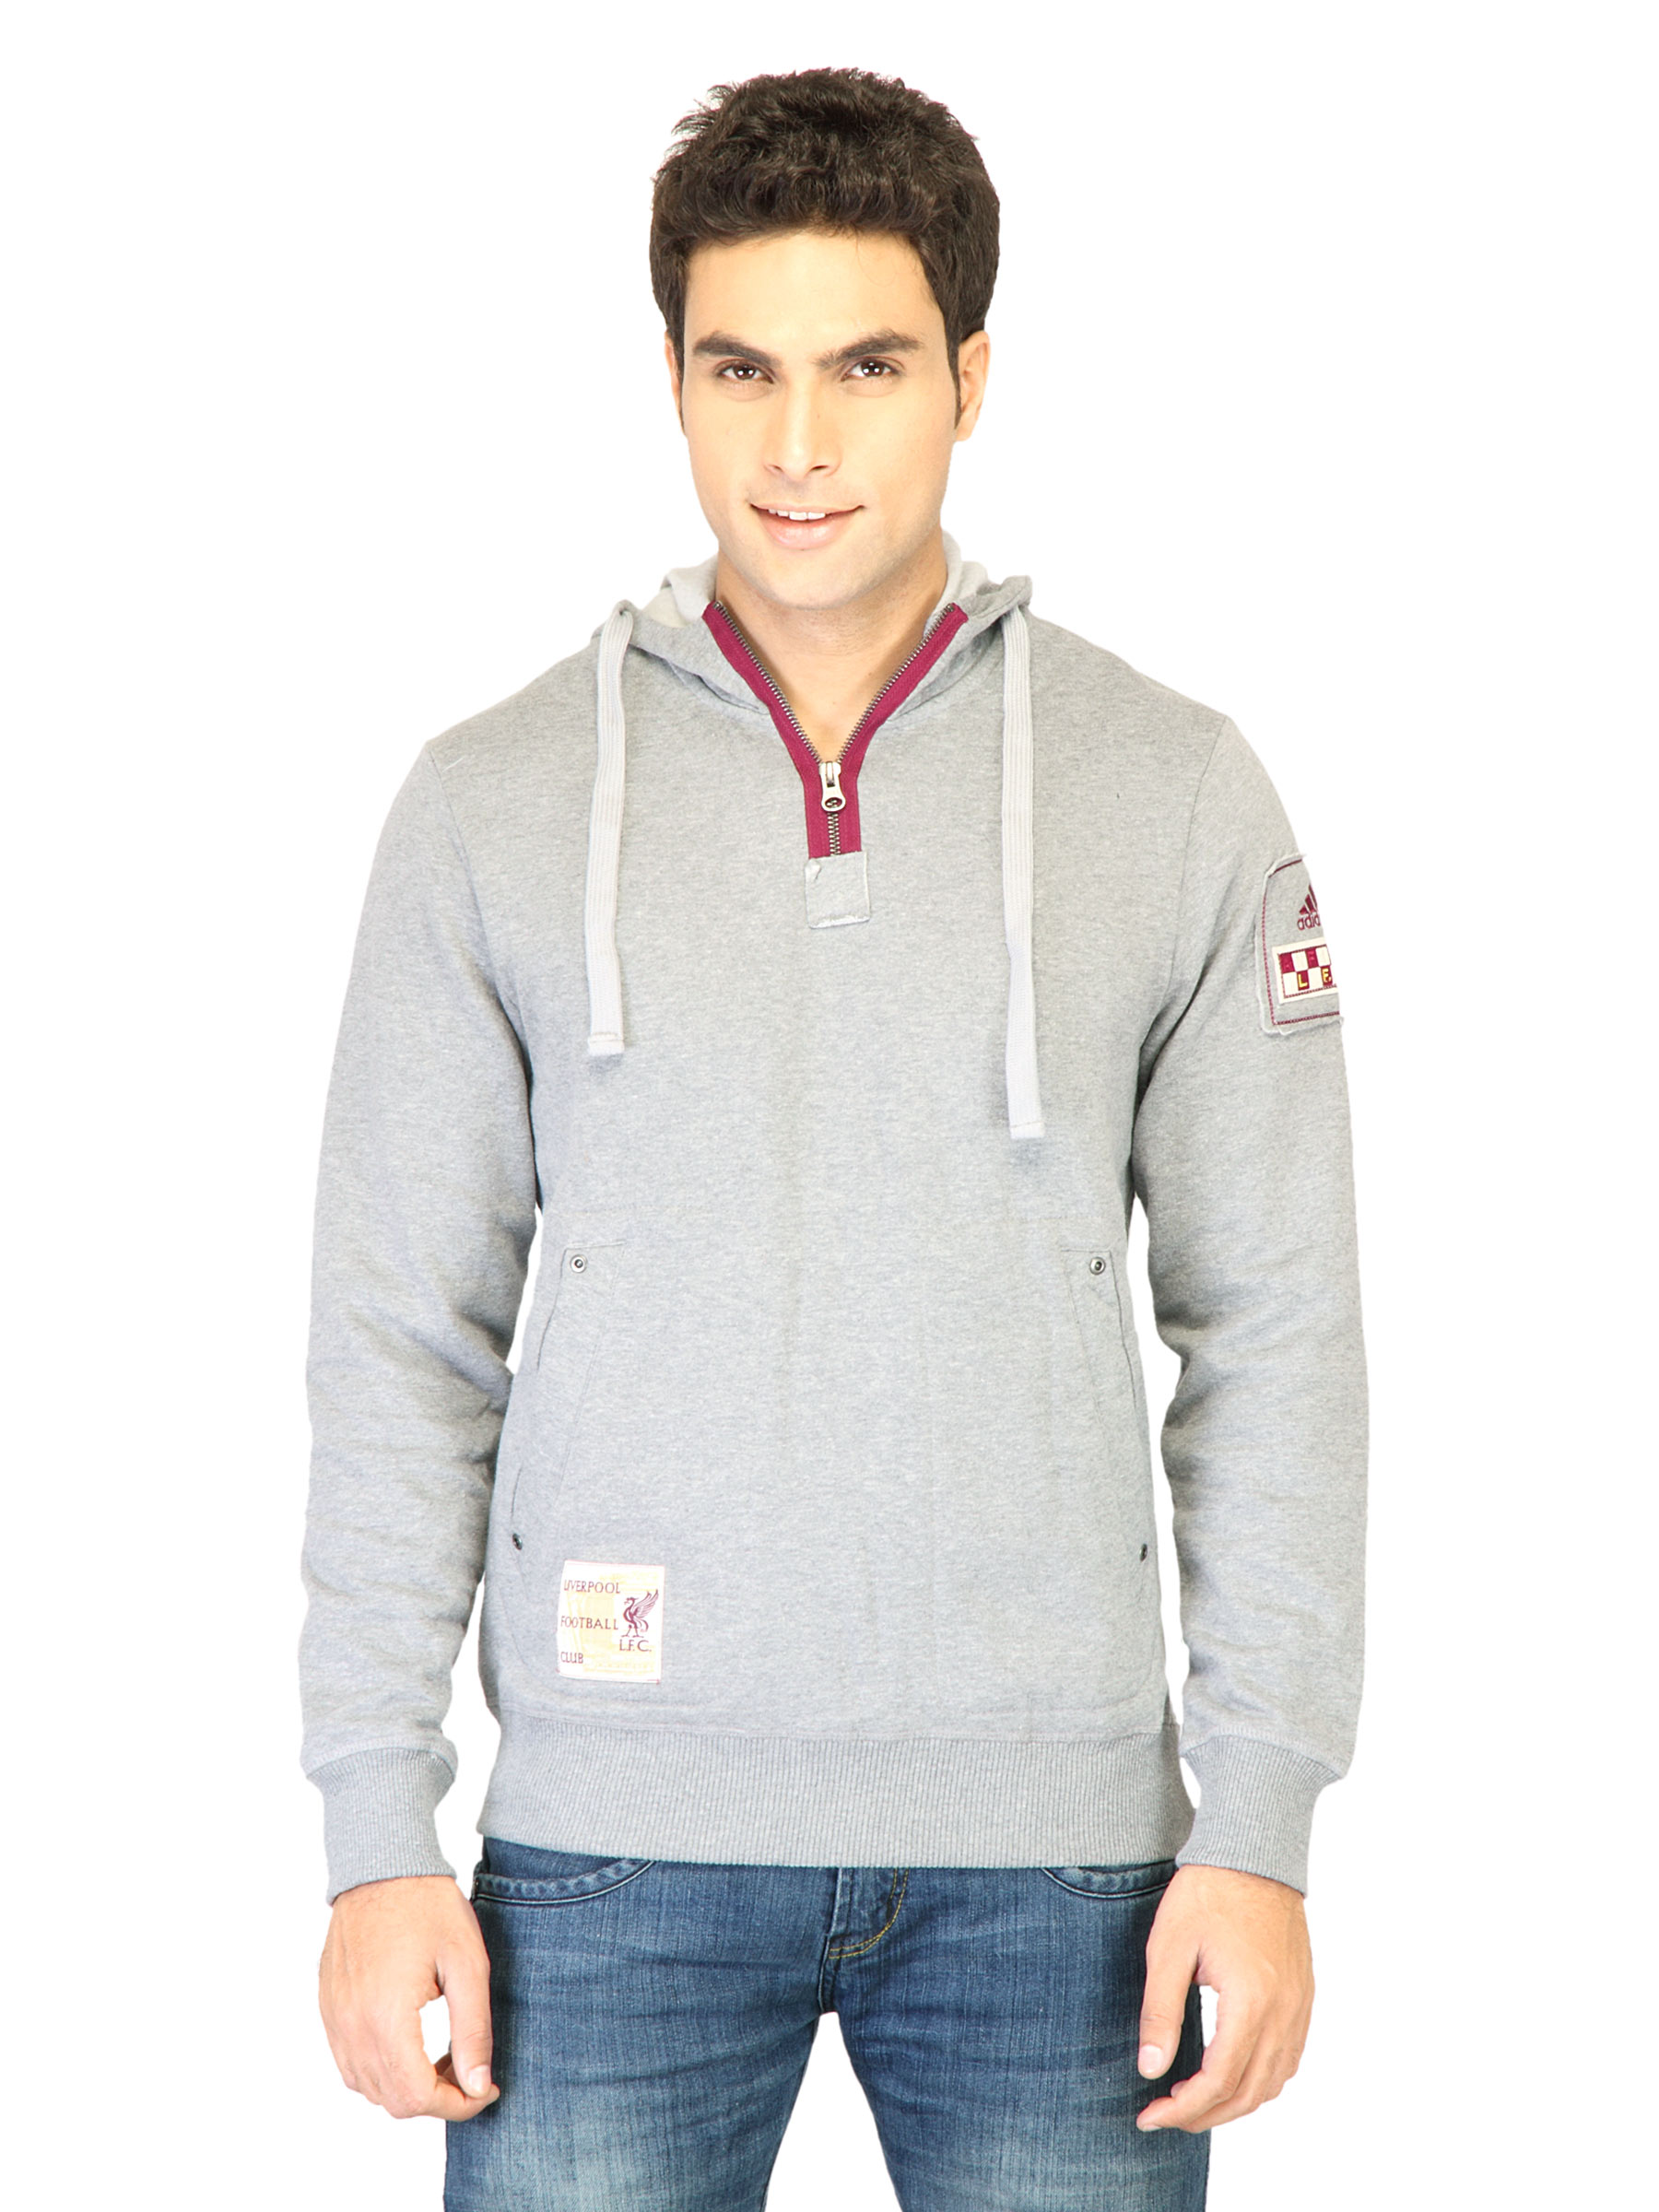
ADIDAS Men Lfc Auth Hood Grey Sweatshirts
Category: Apparel / Topwear / Sweatshirts
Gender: Men
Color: Grey
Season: Fall 2011
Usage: Sports